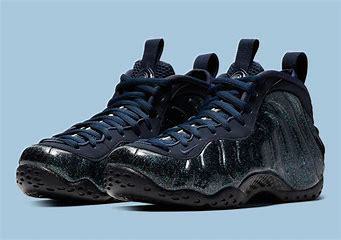
Brand: Nike
Model: Air Foamposite One